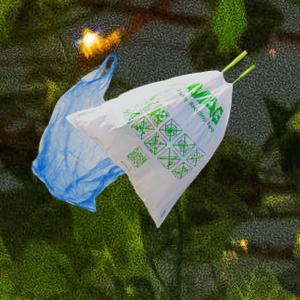
Label: plasticbags